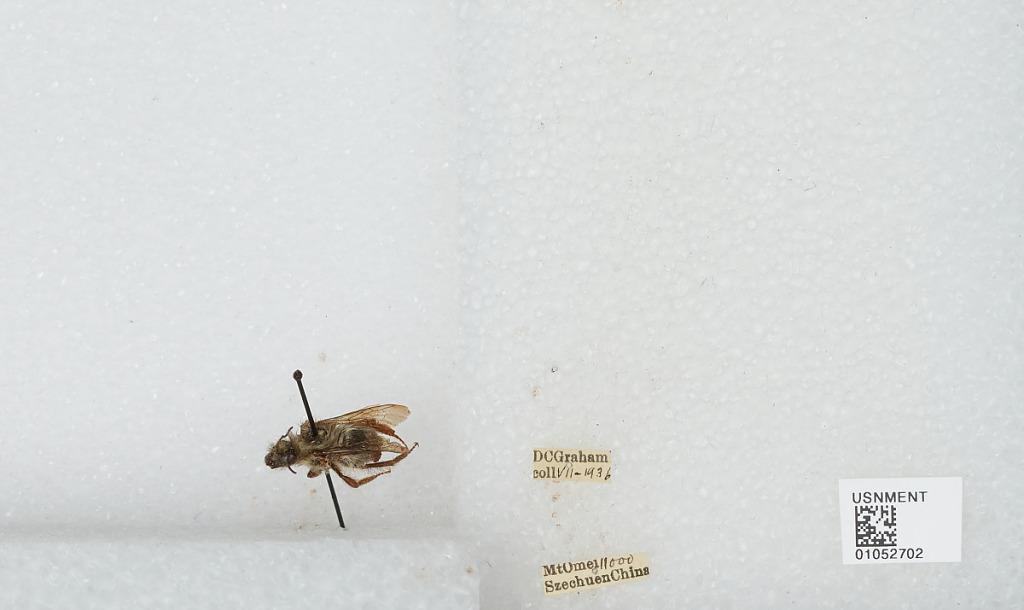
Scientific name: Bombus sp.
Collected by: D. Graham
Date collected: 1936-7-
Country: China
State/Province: Sichuan
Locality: Mount Emei